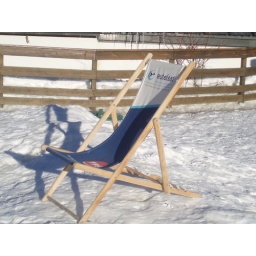
deck chair in the sun, no towel though